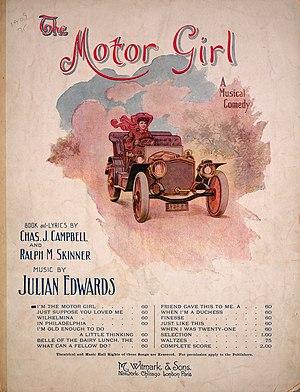
Julian Edwards, né le 11 décembre 1855 à Manchester et décédé le 5 septembre 1910 à New York, est un compositeur anglo-américain de musique lyrique légère qui compose de nombreux spectacles à succès de Broadway pendant l'Ère progressiste. Il tente d'introduire de nouveaux niveaux de sophistication musicale au genre. Certaines de ses chansons sont très populaires à l'époque.